Energy development

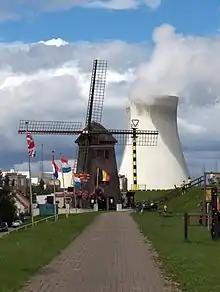
Energy generators past and present at Doel, Belgium: 17th-century windmill "Scheldemolen" and 20th-century Doel Nuclear Power Station

While new sources of energy are only rarely discovered or made possible by new technology, distribution technology continually evolves. The use of fuel cells in cars, for example, is an anticipated delivery technology. This section presents the various delivery technologies that have been important to historic energy development. They all rely in way on the energy sources listed in the previous section.